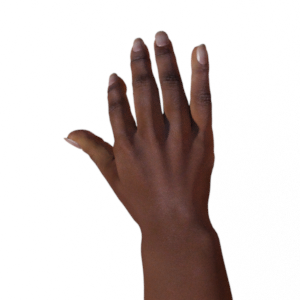
Label: paper